Bergkirche (Eisenstadt)

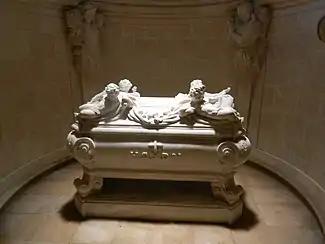
Haydn's tomb

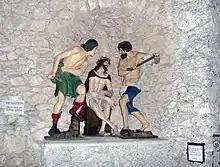

A side chapel is dominated by a large marble sarcophagus, the tomb of the composer Joseph Haydn, who spent much of his career in Eisenstadt working for the Esterházys. The remains of most of Haydn's body have rested here since 1932; the skull was added (with due pomp and ceremony) only in 1954; for the reason for the disparity see "Haydn's head".